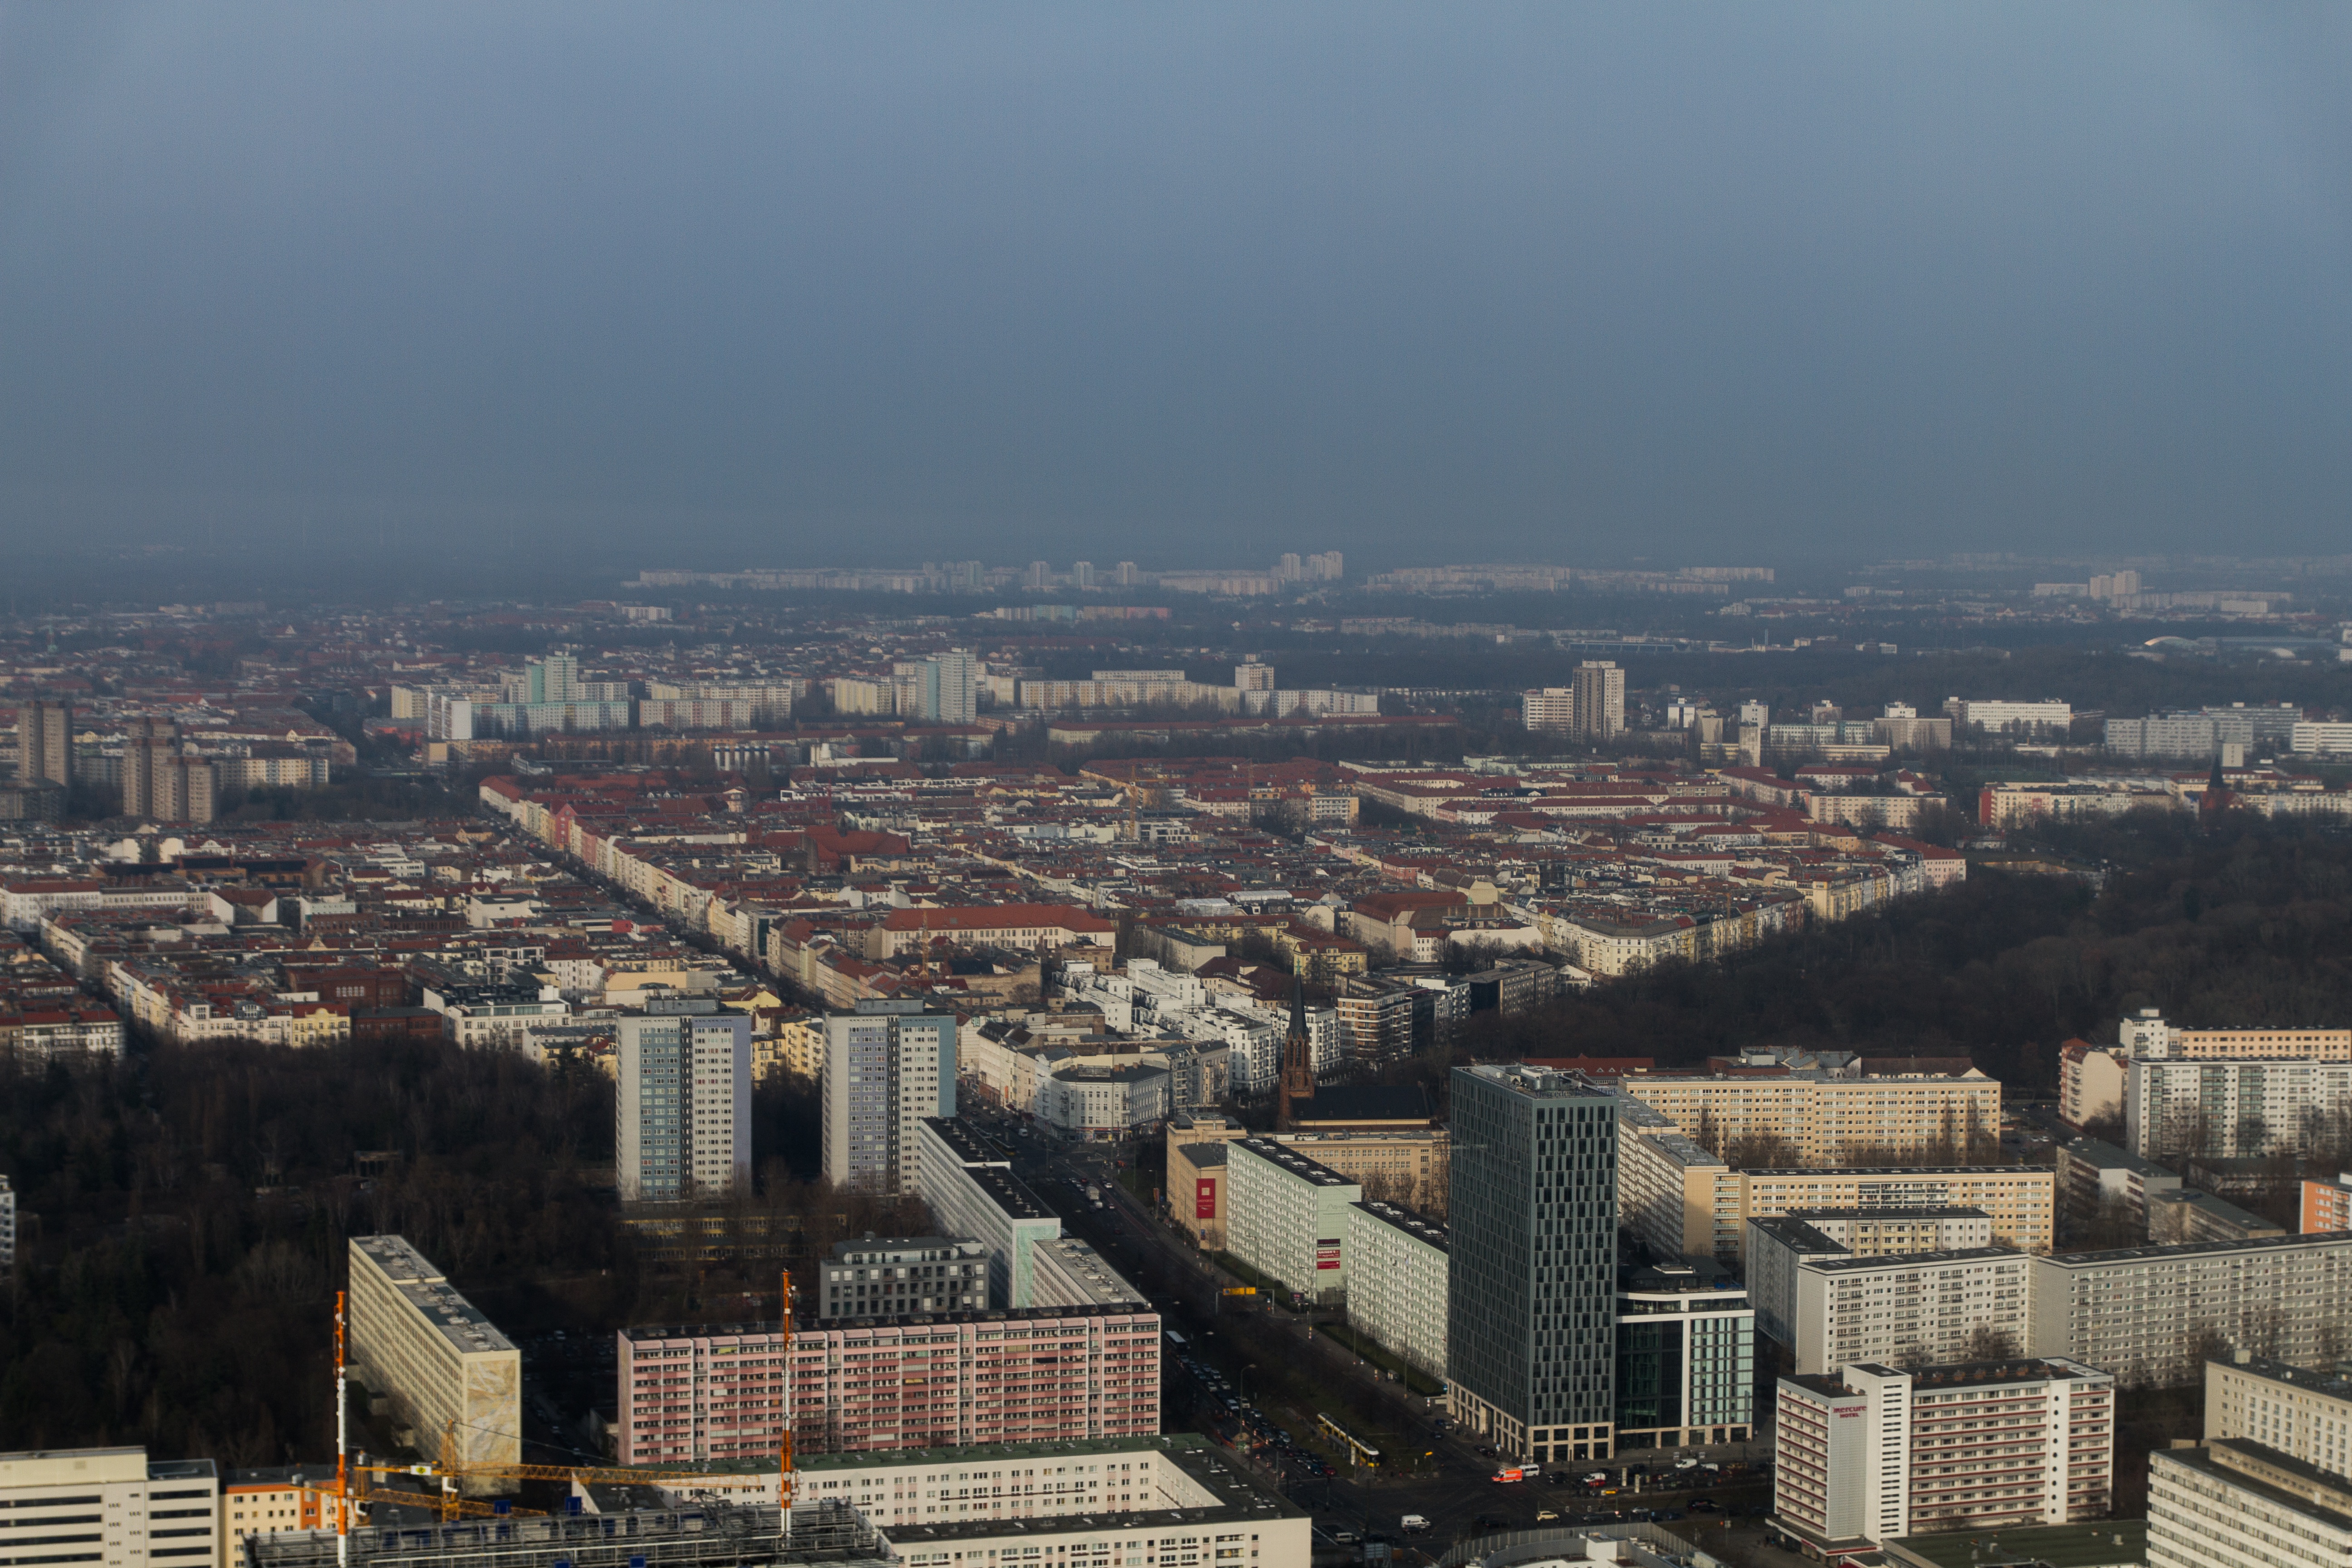
horizon, skyline, photography, town, city, skyscraper, cityscape, panorama, downtown, tower, haze, landmark, tower block, metropolis, bird's eye view, aerial photography, urban area, residential area, atmospheric phenomenon, human settlement, atmosphere of earth, metropolitan area